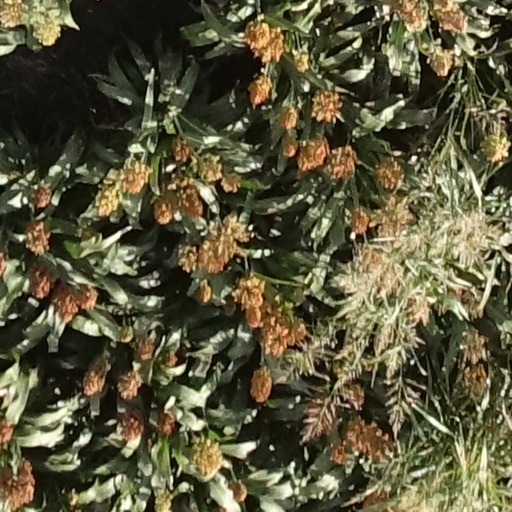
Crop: sorghum